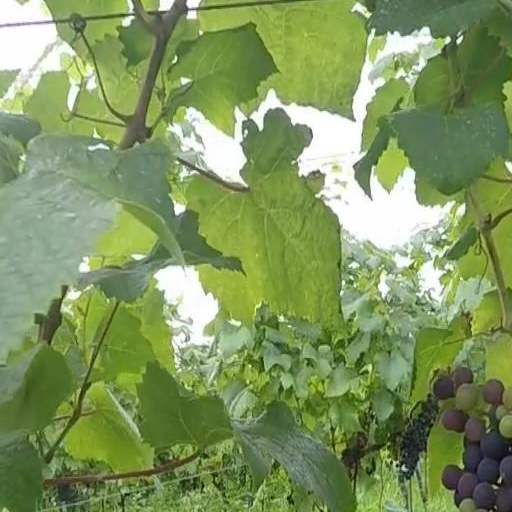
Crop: grape